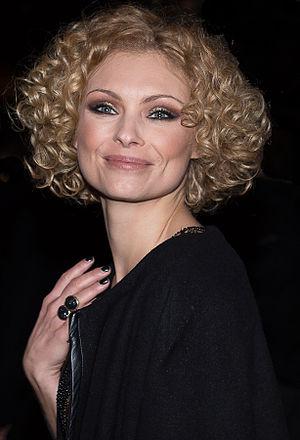
MyAnna Buring née le 22 septembre 1979 à Sundsvall, en Suède, est une actrice suédoise.
The Witcher est une série télévisée de fantasy médiévale américaine, créée par Lauren Schmidt Hissrich et diffusée depuis le 20 décembre 2019 sur la plate-forme Netflix. Il s’agit de l’adaptation de la saga littéraire polonaise du Sorceleur, écrite par Andrzej Sapkowski.